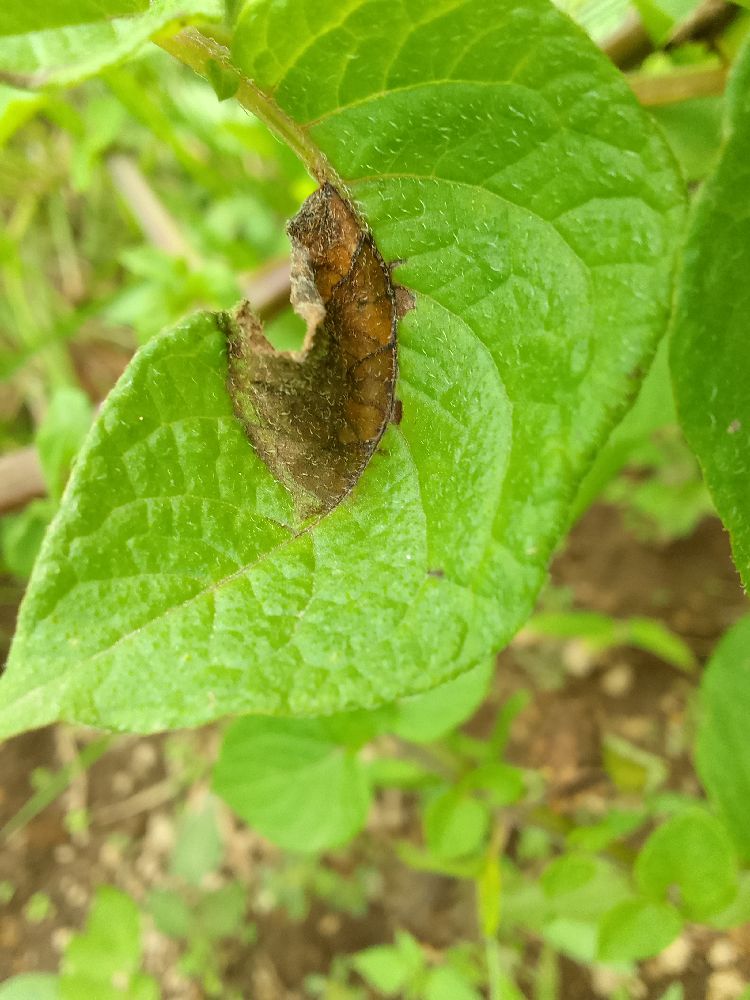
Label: Late blight